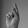
ASL letter: K